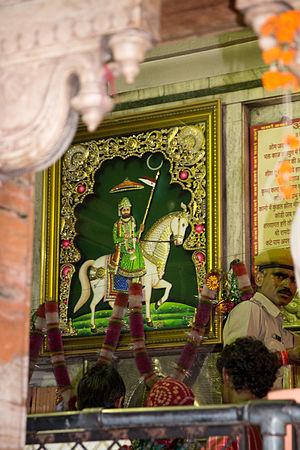
Ramdeora est un village situé à 12 km environ au nord de Pokhran dans le district de Jaisalmer en Inde.